Kaštel Sućurac

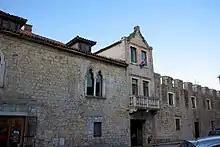
Bishop's Palace was built in the 15th century.

In Kaštel Sućurac the oldest defensive fortress was built in 1392 by A. Gvaldo, the Archbishop of Split, to protect the peasants from the settlement Putalj, which was situated on the slopes of Kozjak, near the little church of St. Juraj. Additional building formed a settlement by the sea.